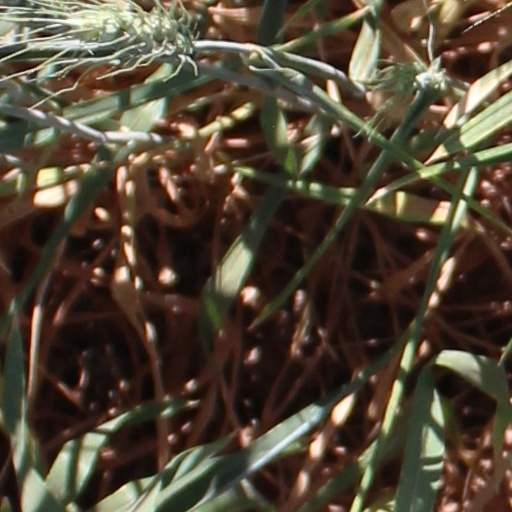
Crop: wheat